Swel Noury

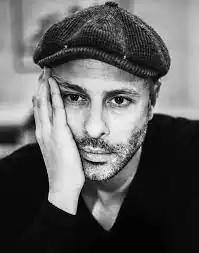

Swel Noury Cazorla was born in Casablanca, lived in Paris, Barcelona, and Bangkok before settling in Madrid. He is the son of renowned Moroccan director Hakim Noury and the Spanish producer Pilar Cazorla. He attended ESCP Europe Business School in Paris and worked in investment banking before giving it all up to focus on his passion: writing and creating his own works of fiction. During this period, he traveled a great deal around the globe, which contributed to his universal vision of the world. His feature films include “Heaven’s Doors” (2006) and “The Man Who Sold The World” (2009), both selected in the official selection of the Berlinale – Panorama section. While writing and directing his feature films, he also spent time shooting commercials, writing commissioned scripts, and developing his photographic work.